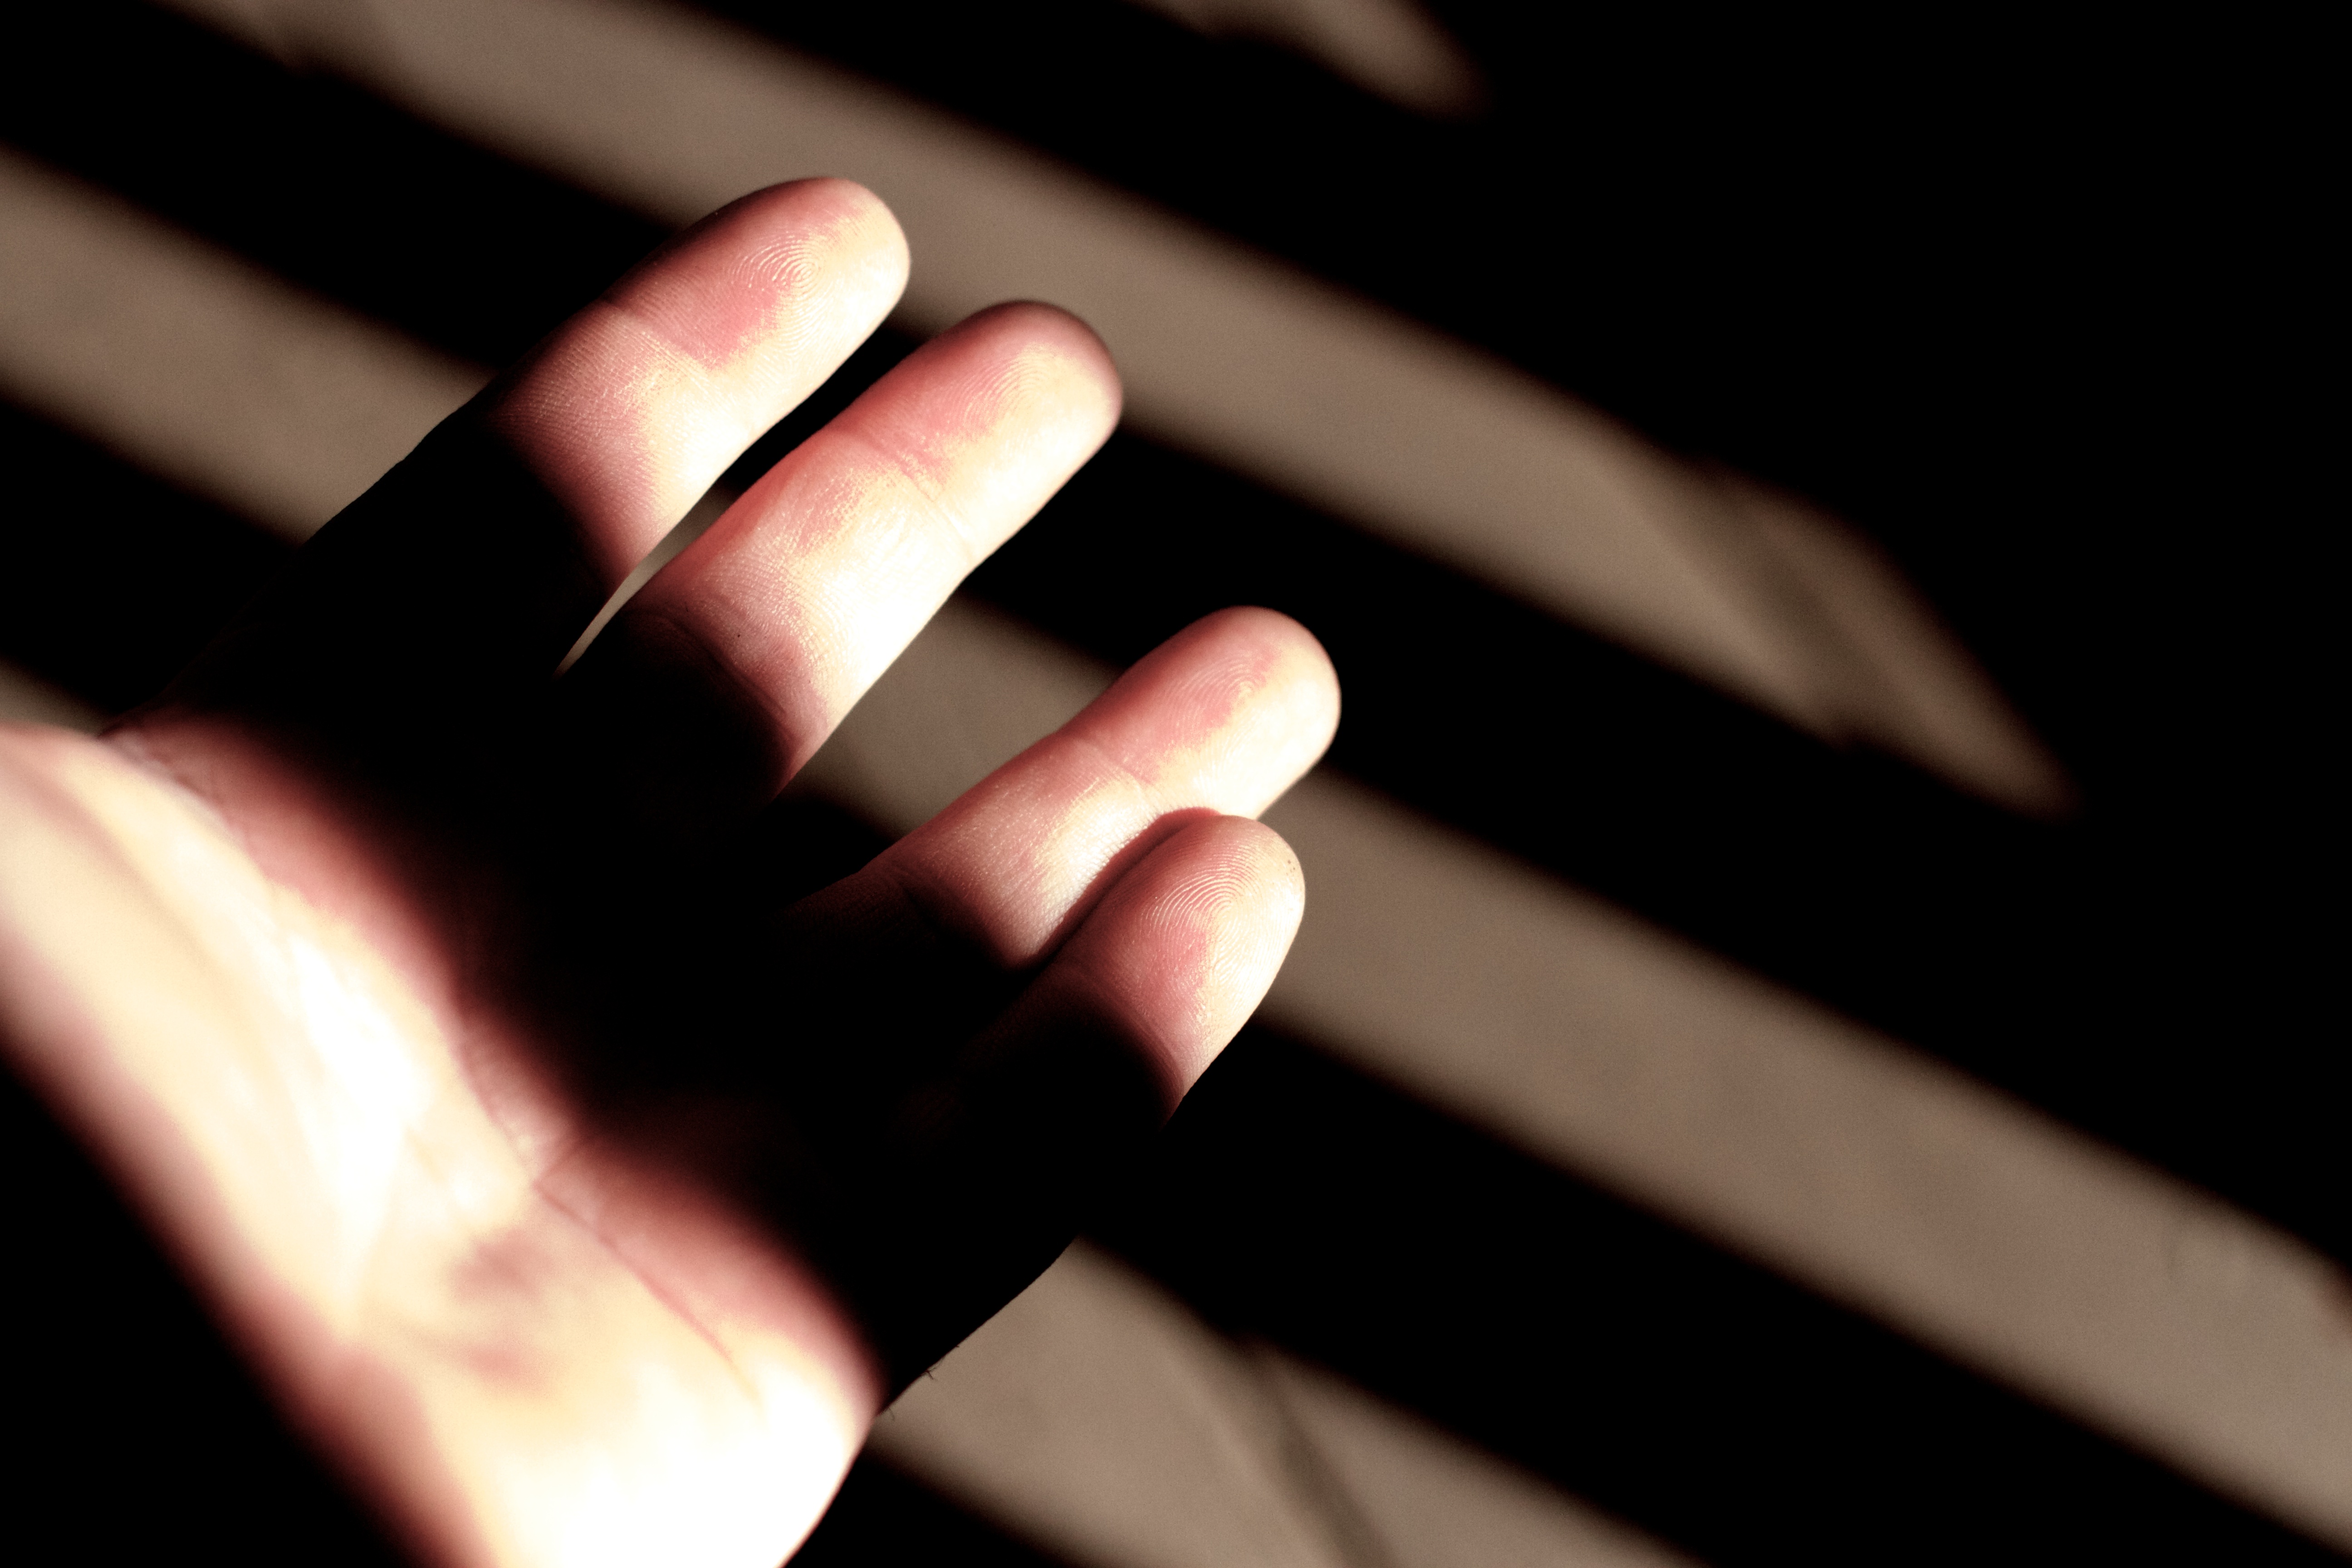
writing, hand, light, finger, shadow, darkness, black, close up, sense